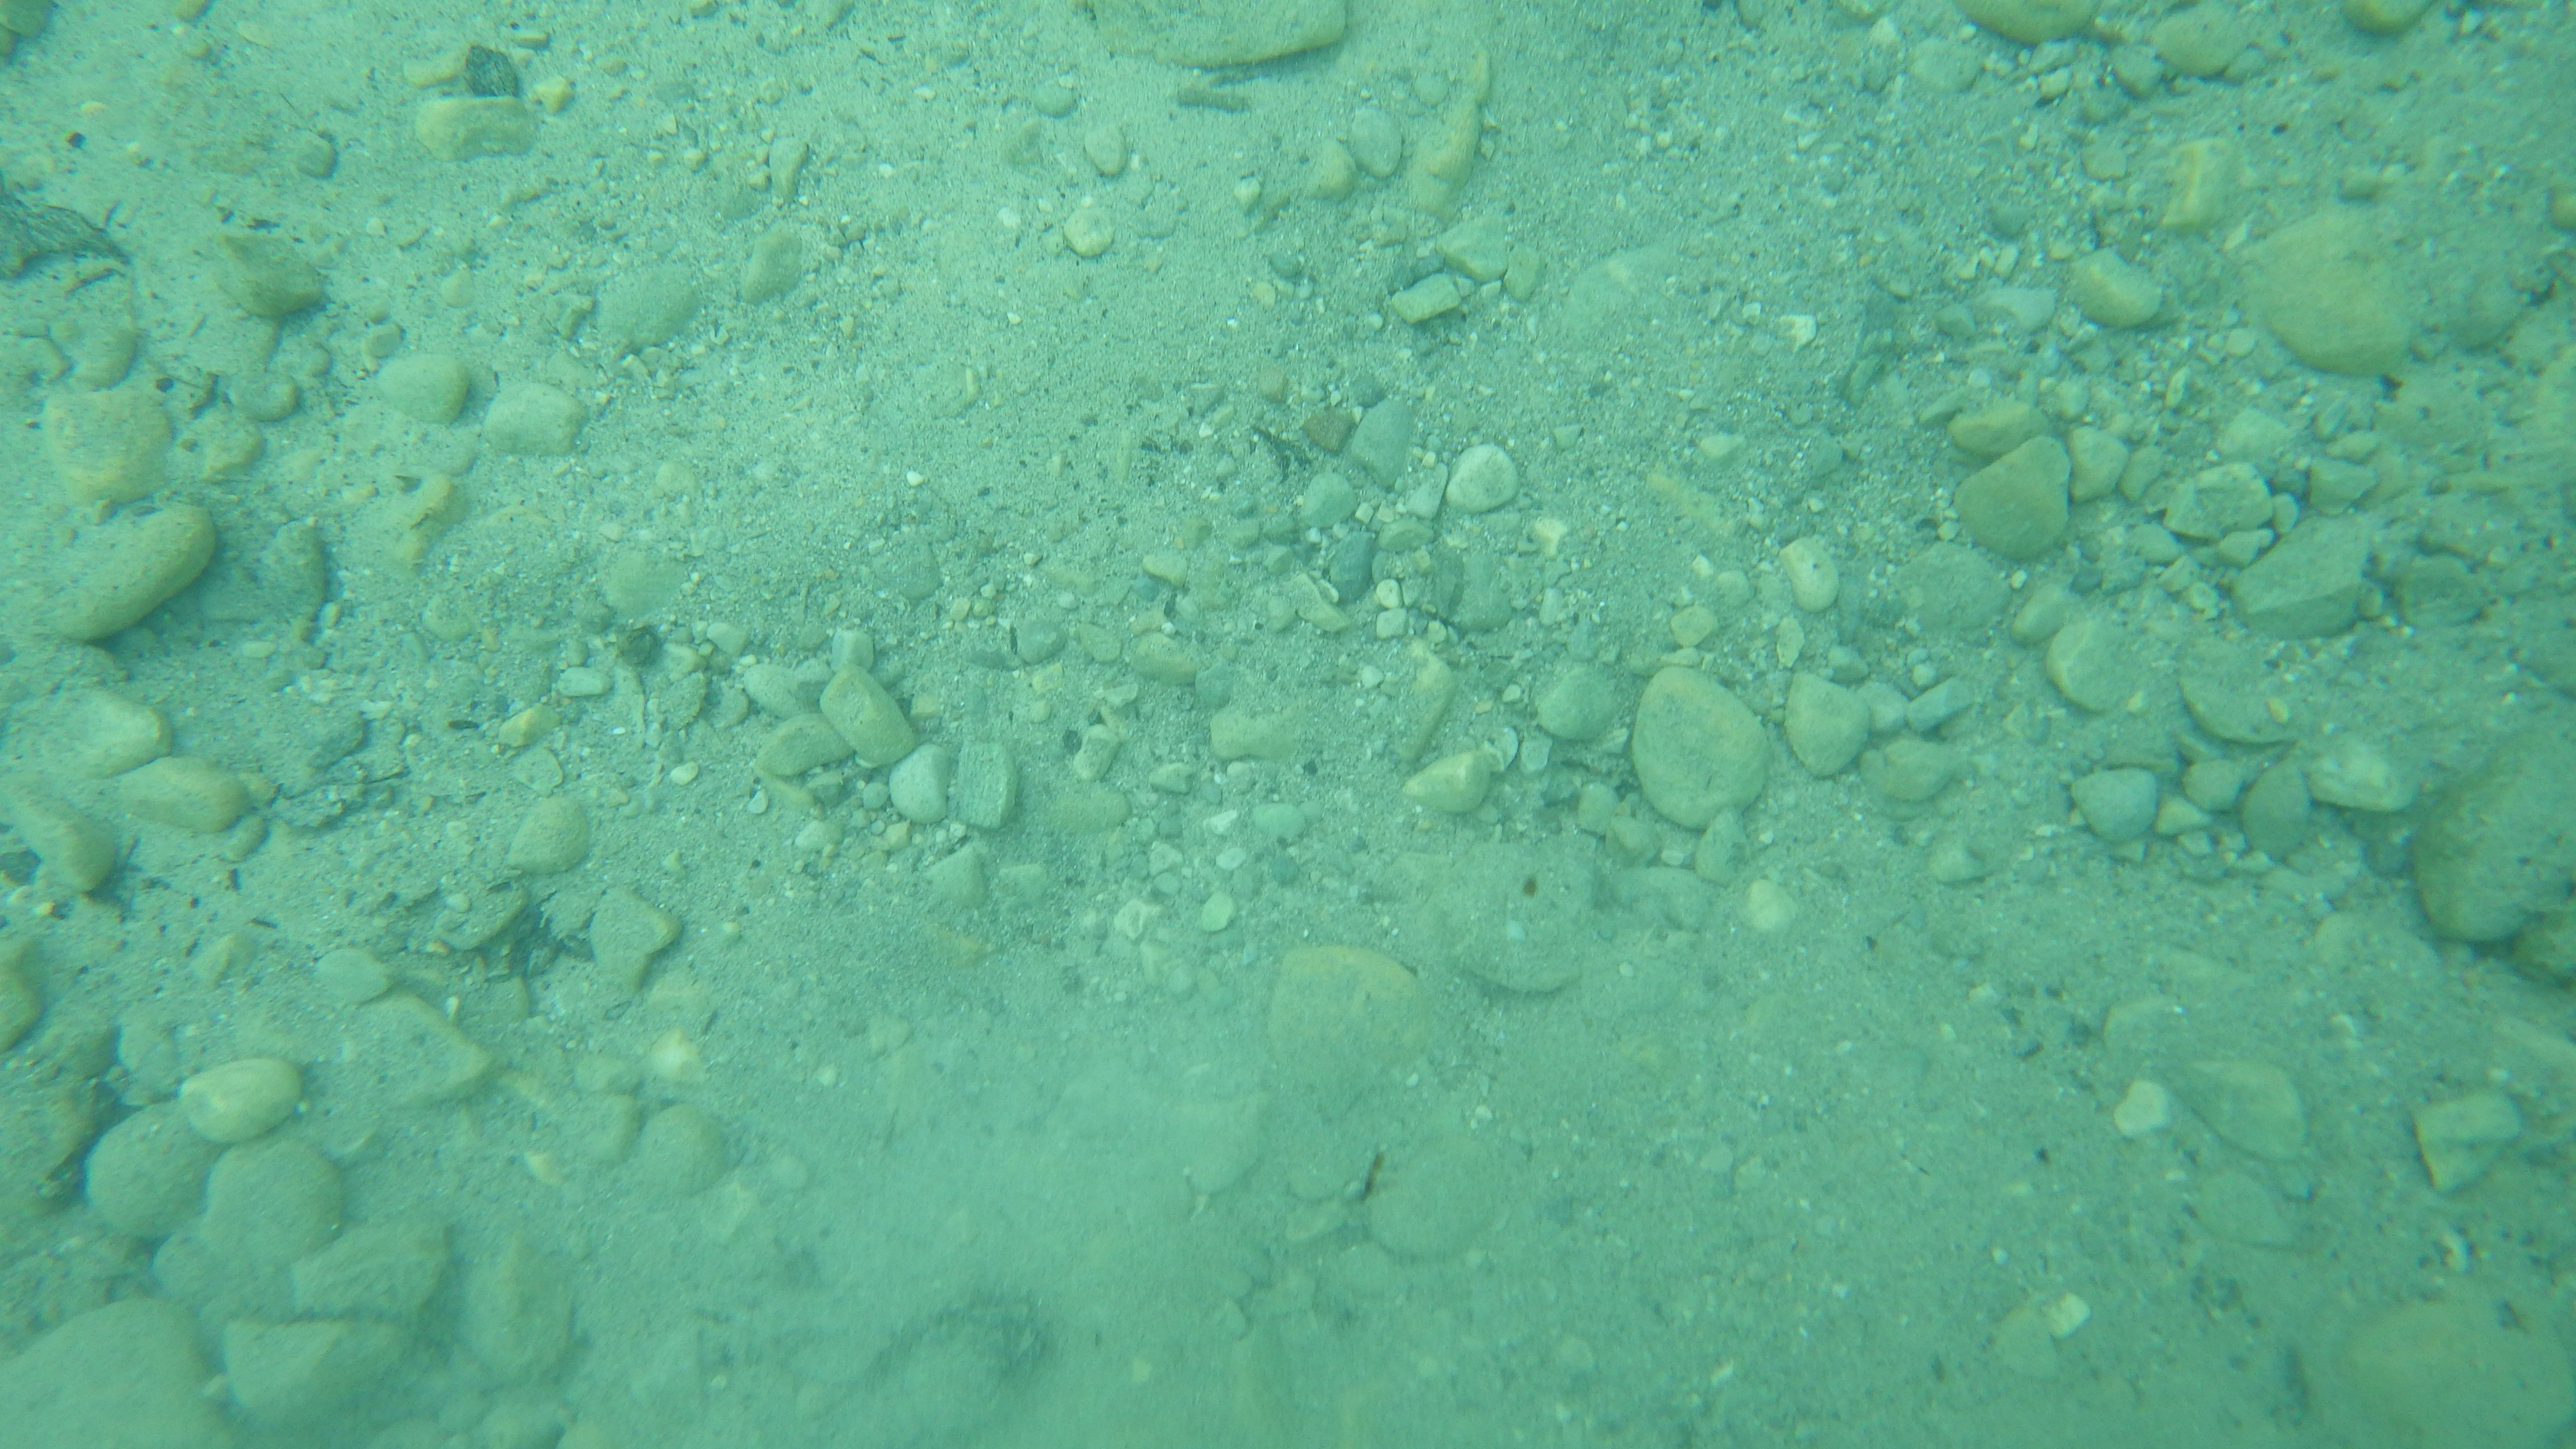
sea, water, lake, clear, underwater, green, biology, fish, coral, coral reef, reef, turquoise, marine biology